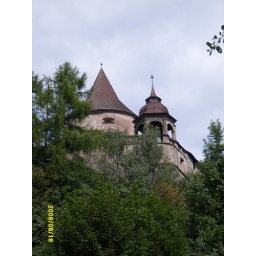
Oravski Hrad - a tower from castle in Orava Spiska in Slovakia